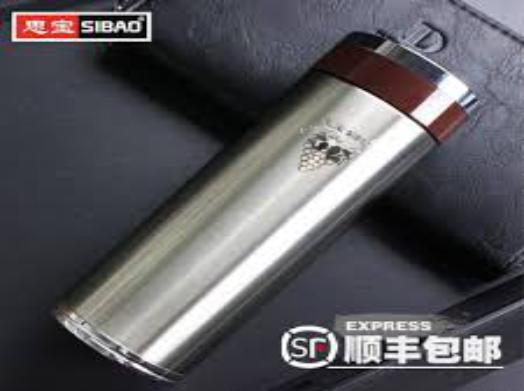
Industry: Necessities